Answer in natural language. Which object is closer to the camera taking this photo, Doorway (highlighted by a red box) or Television (highlighted by a blue box)? Choose between the following options: Television (highlighted by a blue box) or Doorway (highlighted by a red box)
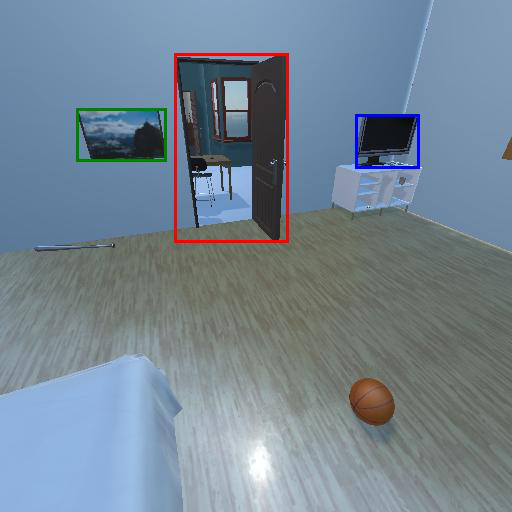
<answer>Doorway (highlighted by a red box)</answer>